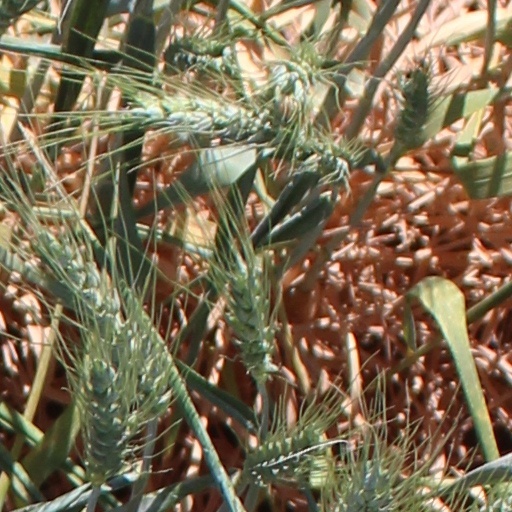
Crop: wheat